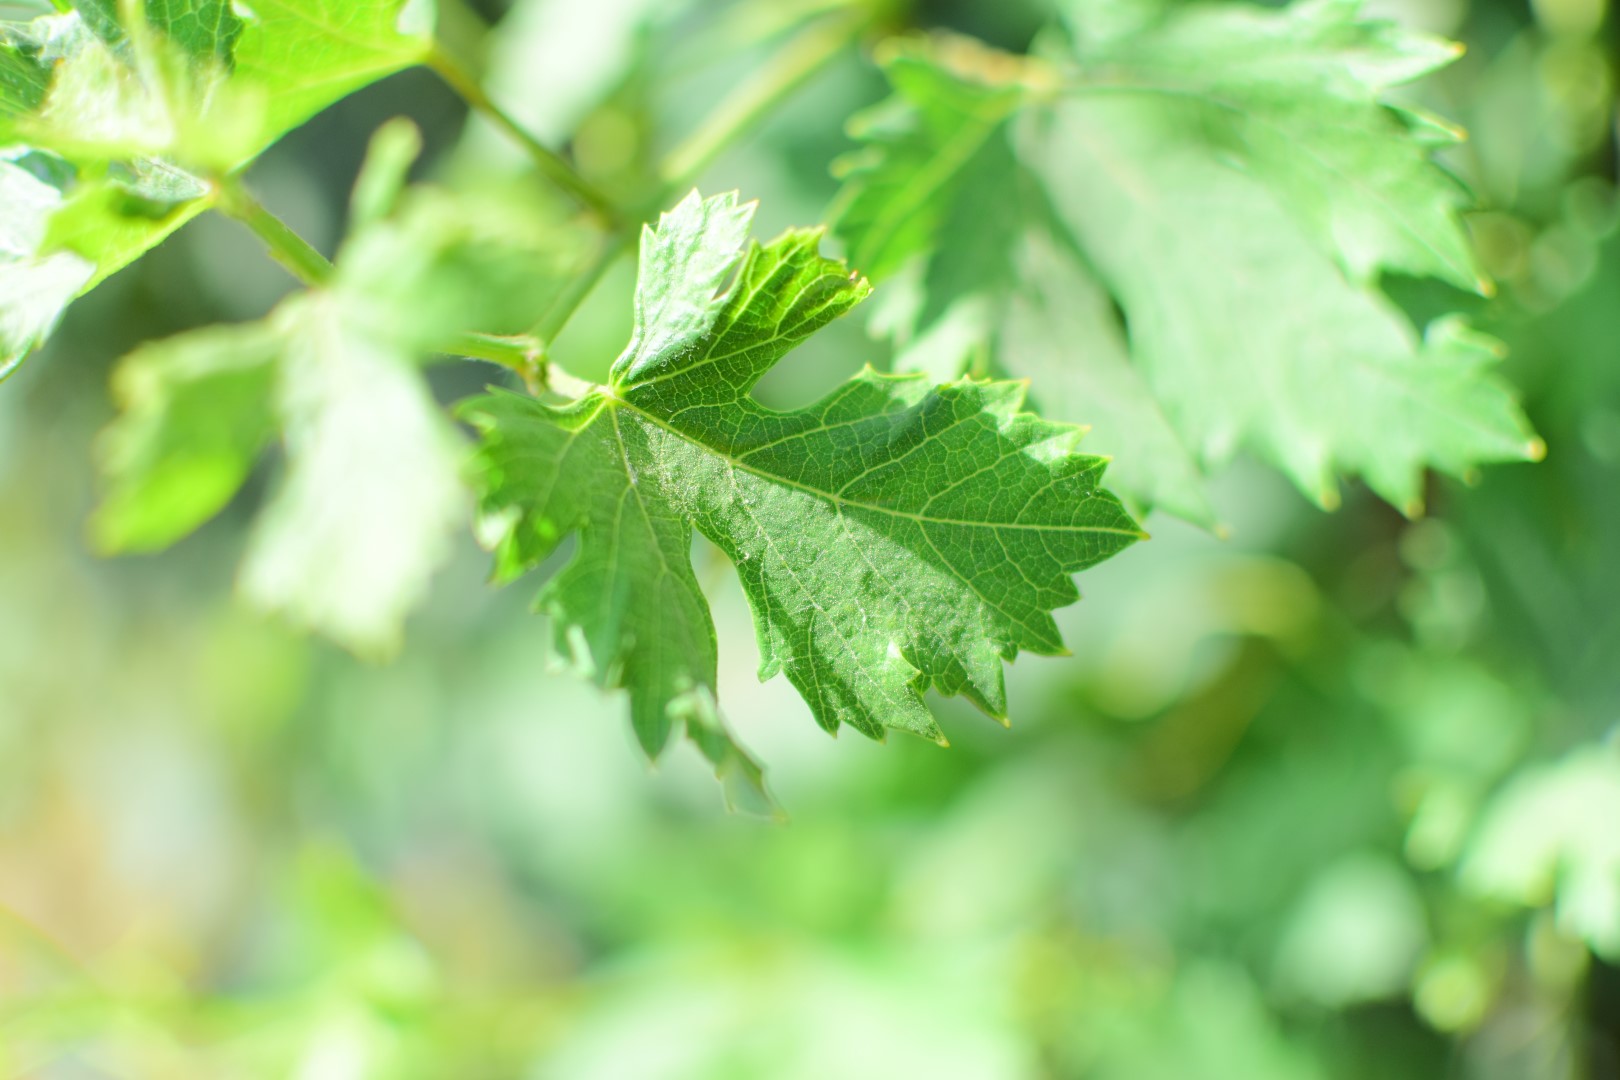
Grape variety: Halawani